Roger Mudd

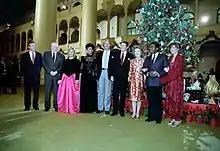
U.S. President Ronald Reagan and First Lady Nancy Reagan with a group at NBC's taping of its "Christmas in Washington" special in the Pension Building in Washington, D.C. Left to right: NBC News anchor Roger Mudd, CBS News reporter Eric Sevareid, entertainer Dinah Shore, actress Diahann Carroll, actor and musician John Schneider, President Ronald Reagan, First Lady Nancy Reagan, actor Ben Vereen, and singer/actress Debby Boone.

In 1980, Mudd and Dan Rather were in contention to succeed Walter Cronkite as the weeknight anchor of the "CBS Evening News". After CBS awarded the job to Rather (which he took over on March 9, 1981), Mudd chose to leave CBS News and he accepted an offer to join NBC News. He co-anchored the "NBC Nightly News" with Tom Brokaw from April 1982 until September 1983, when Brokaw took over as sole anchor.